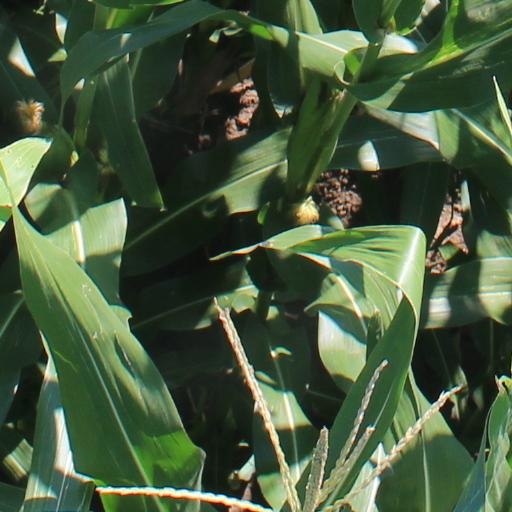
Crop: maize; corn